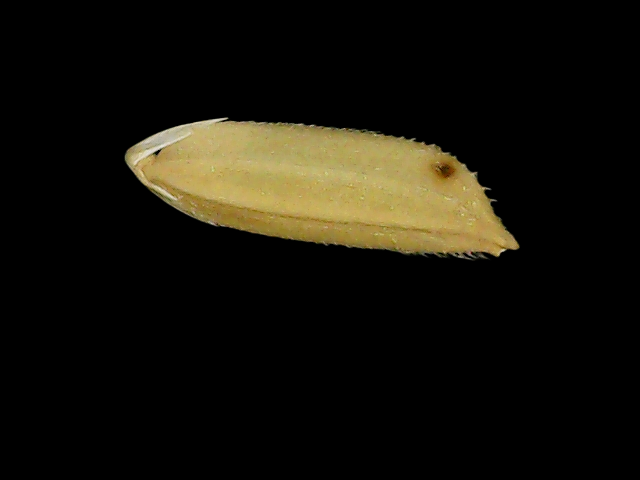
Rice variety: Bd75